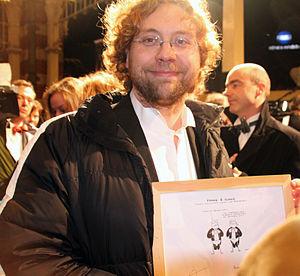
Jean-Marc van Tol est un auteur de bande dessinée néerlandais.